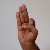
The image shows a hand gesture representing the letter 'F' in Indian Sign Language.